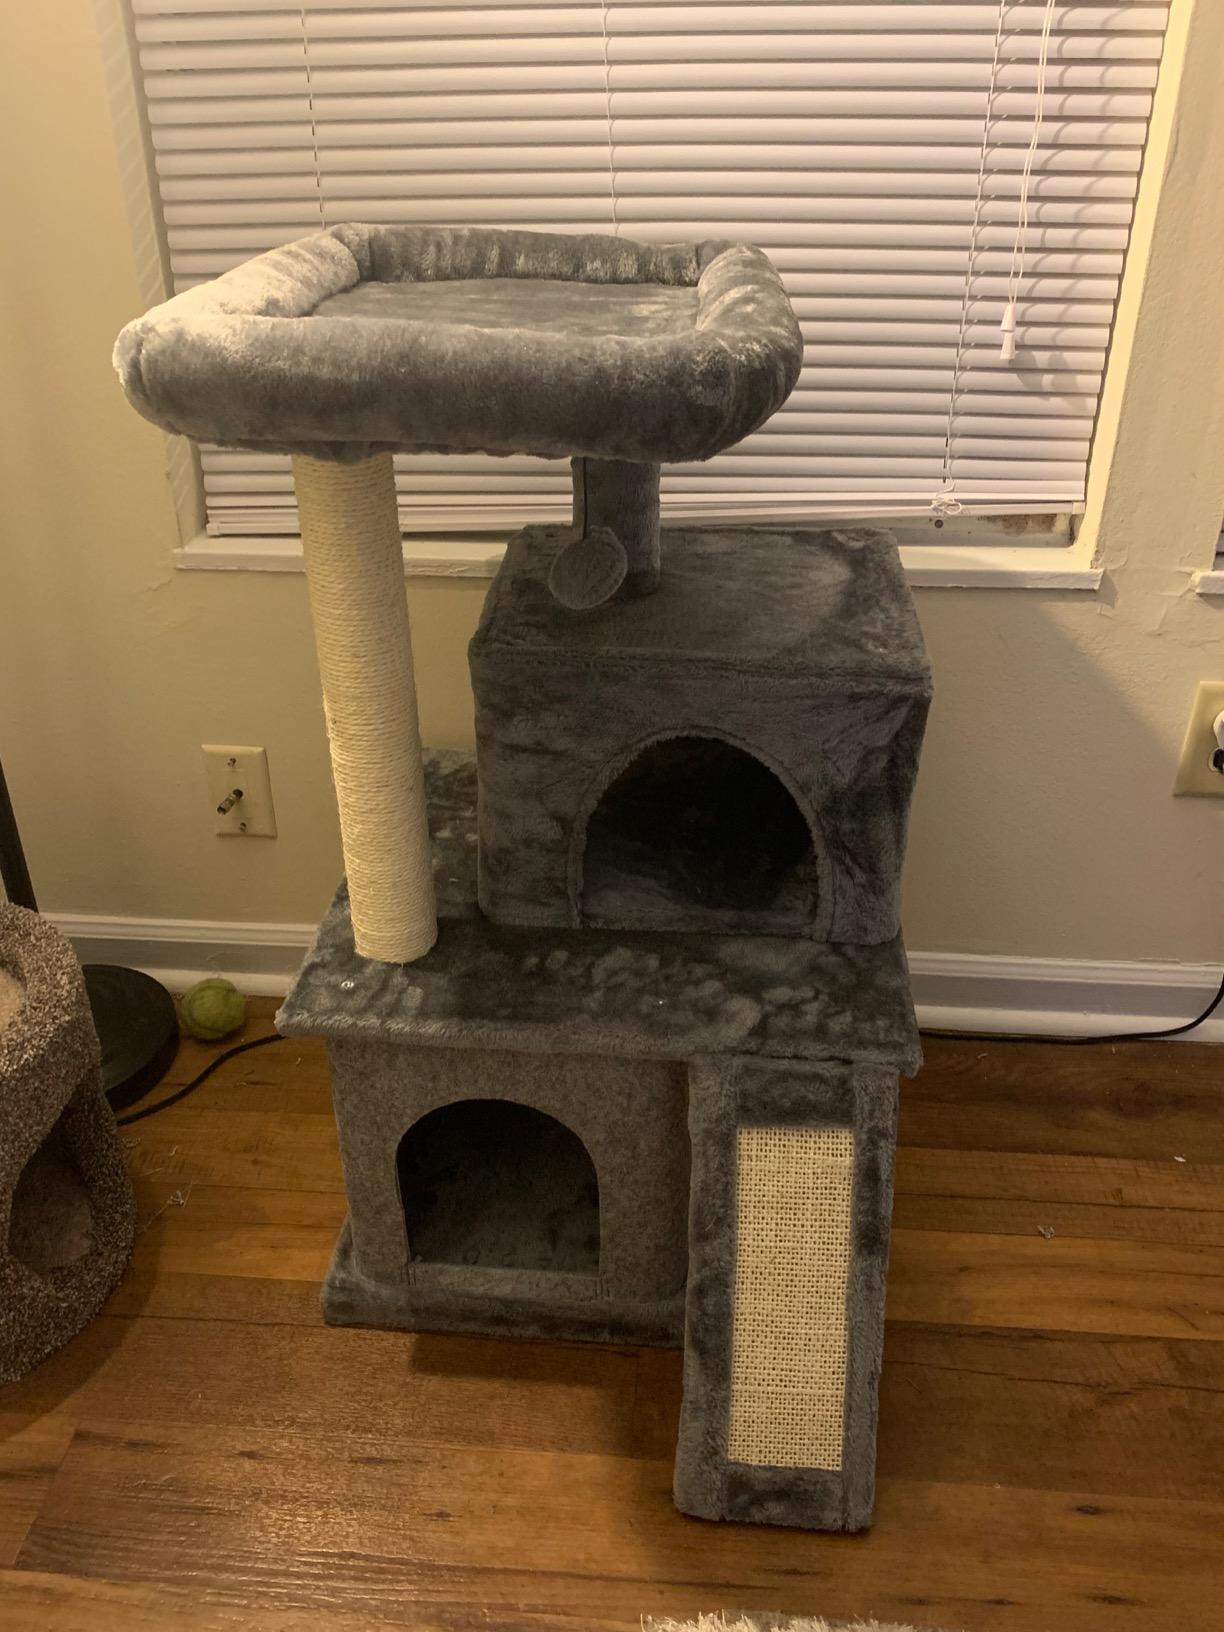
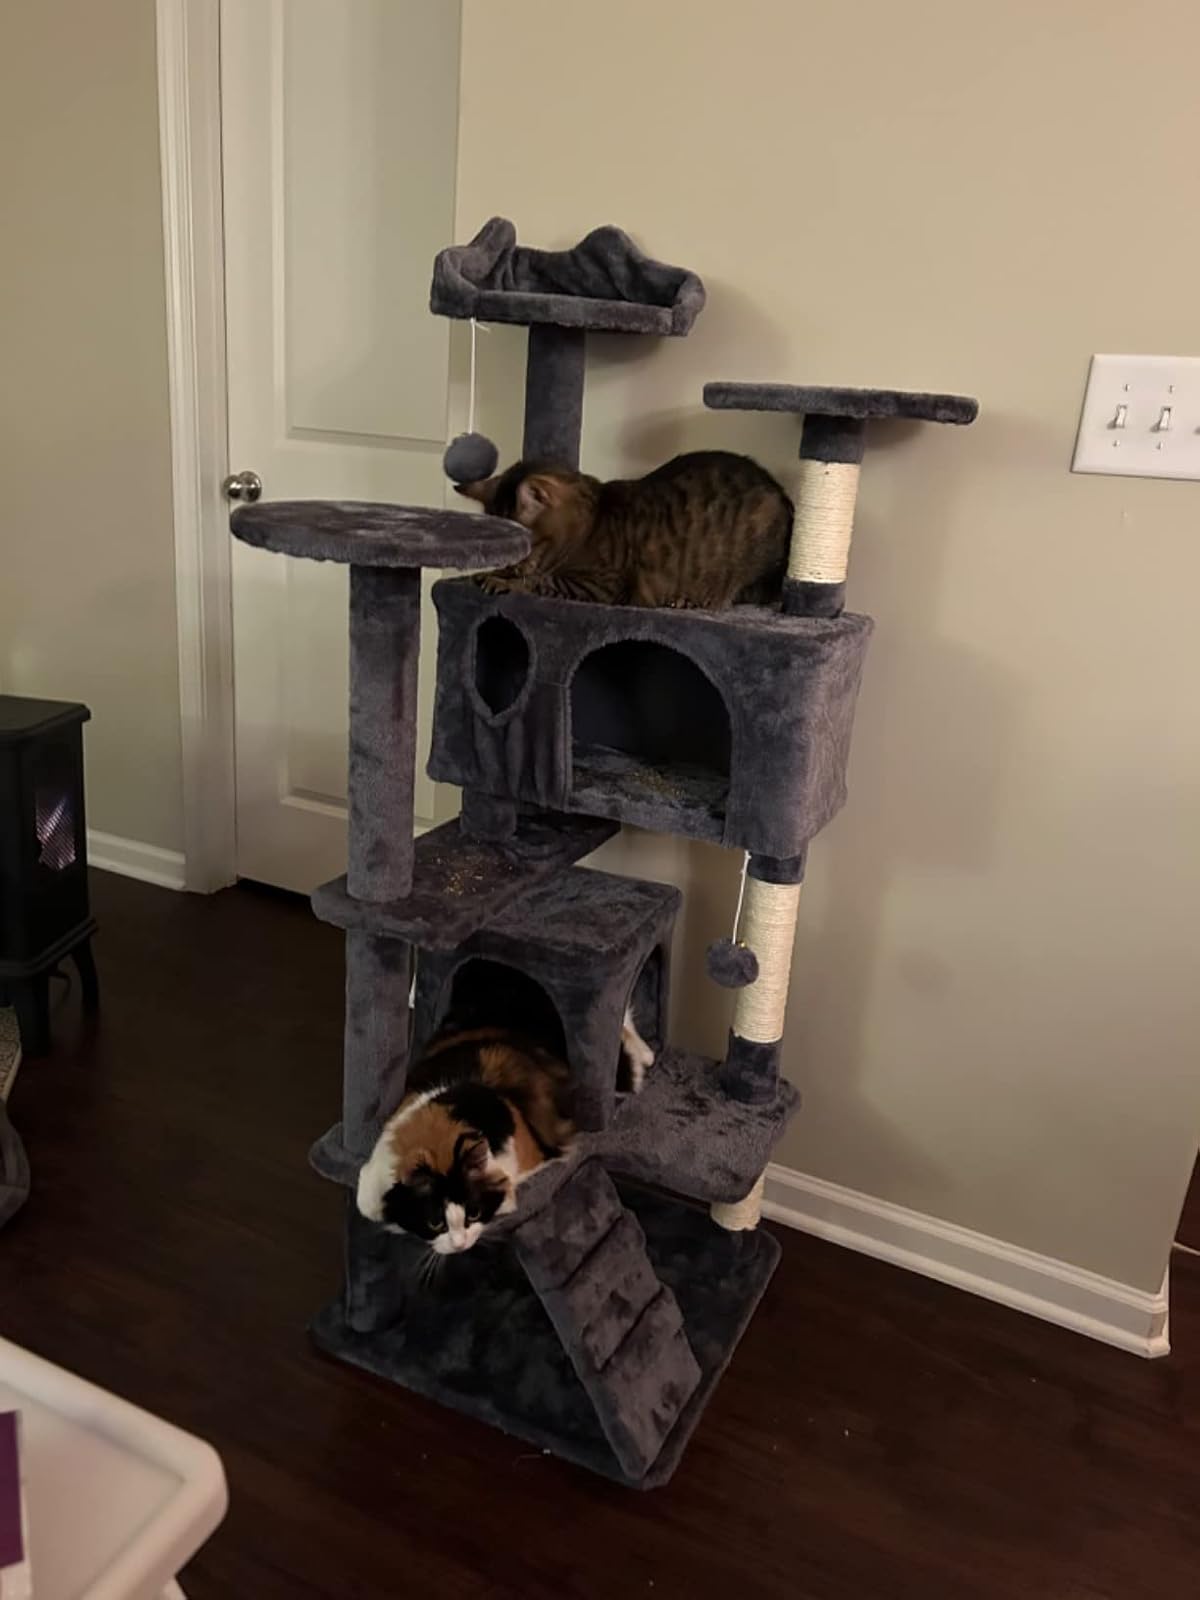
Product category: items_cat tree
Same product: no